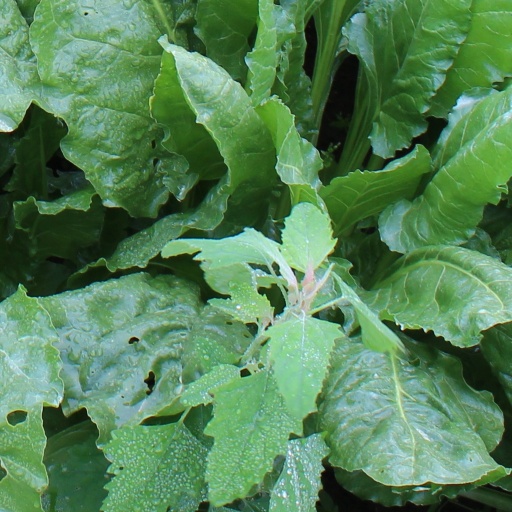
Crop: sugar beet